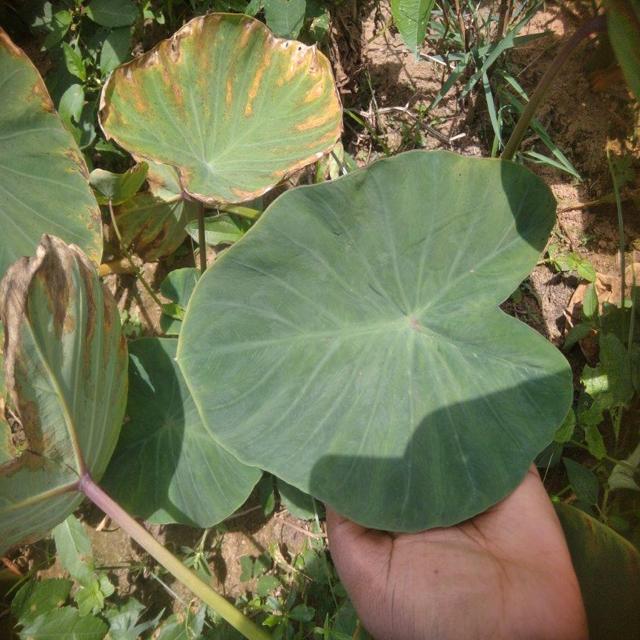
Label: Healthy